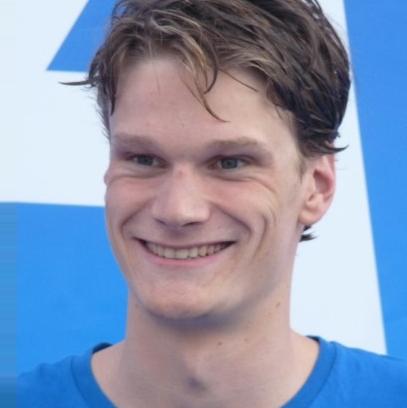
Age: 19